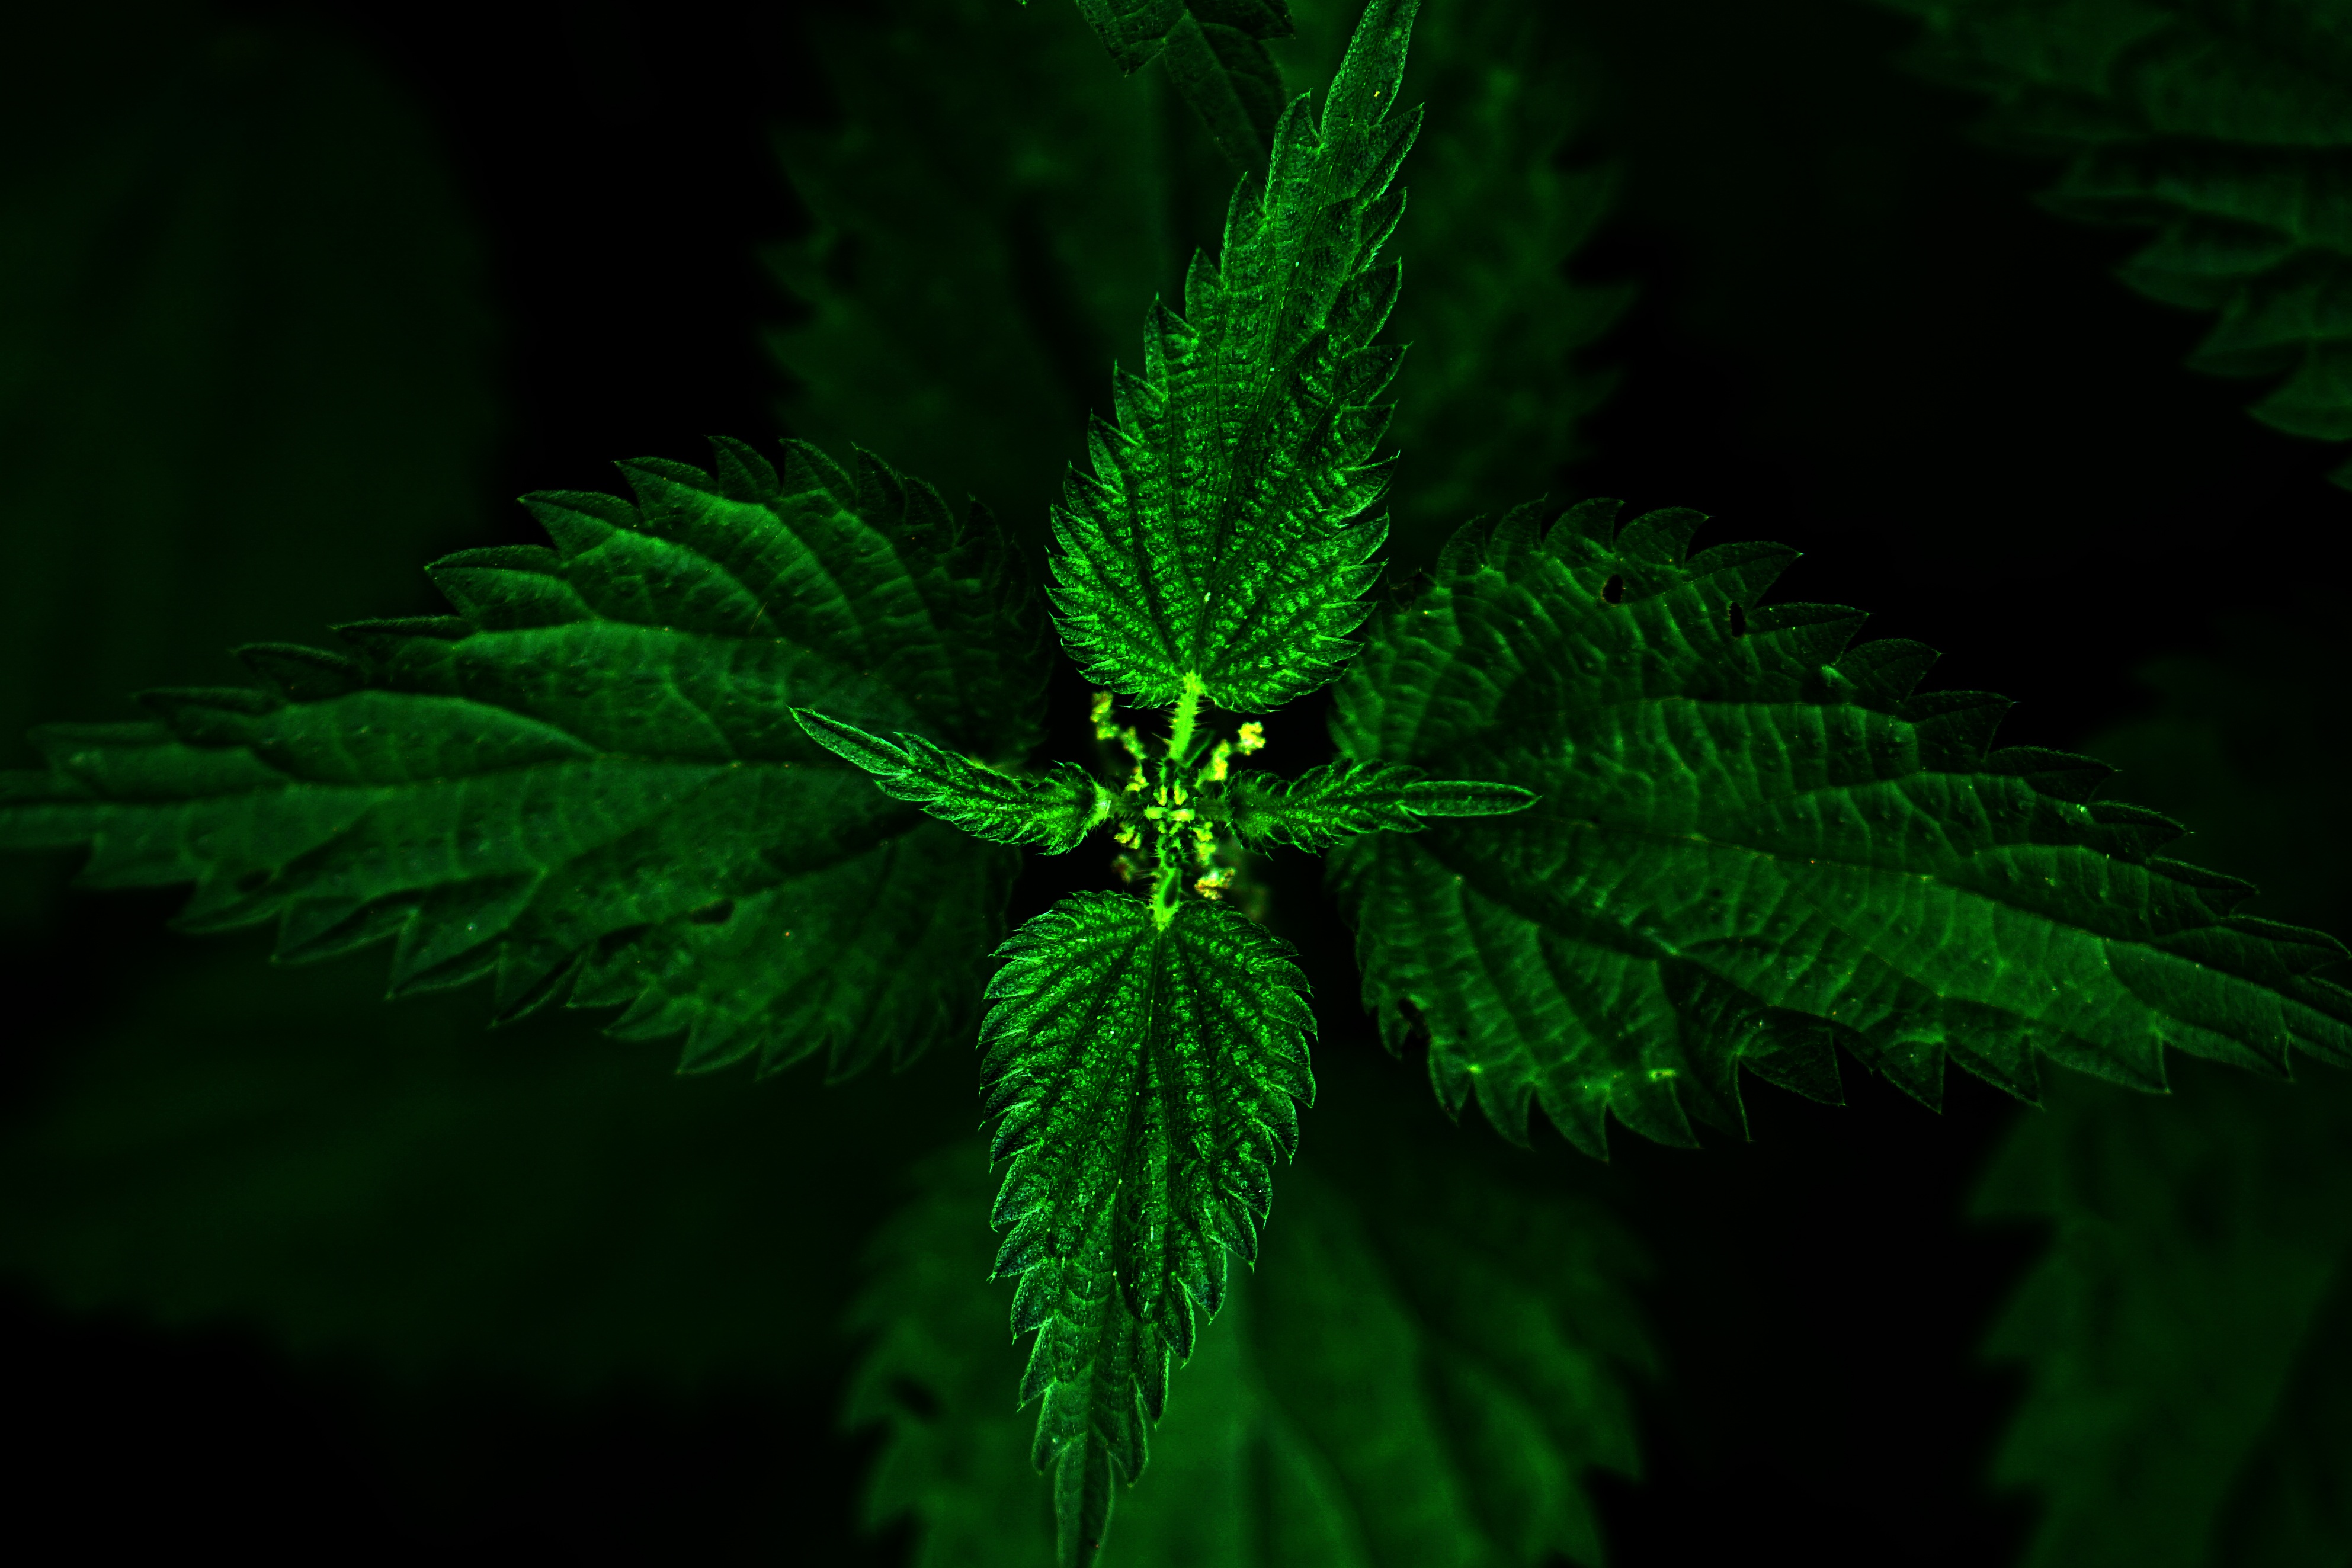
nature, forest, branch, light, plant, leaf, flower, green, macro, autumn, shadow, botany, flora, leaves, transience, background, pain, october, of course, nettles, macro photography, cannabis, flowering plant, on the ground, brennessel, stinging nettle, blind nettle, plant stem, land plant